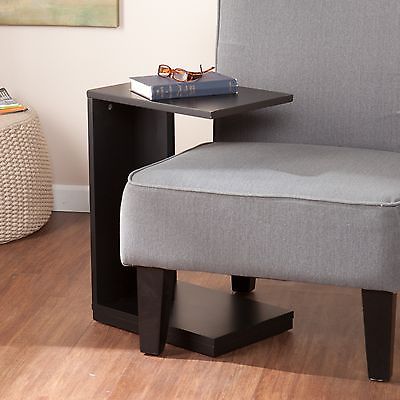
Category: table